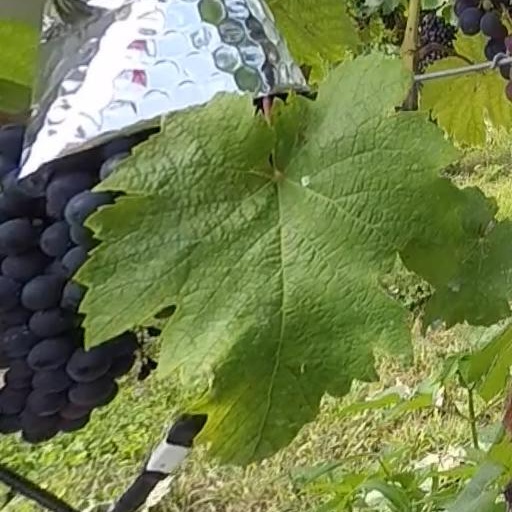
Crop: grape